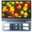
Label: television